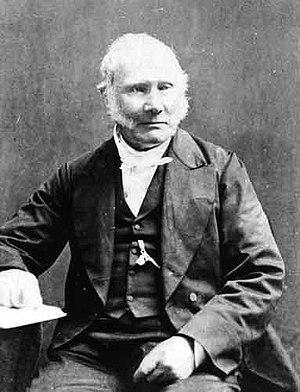
Robert Stirling était un pasteur, mécanicien et métallurgiste écossais, né à Gloag, dans le Perthshire, et mort à Galston, au sud de Glasgow.